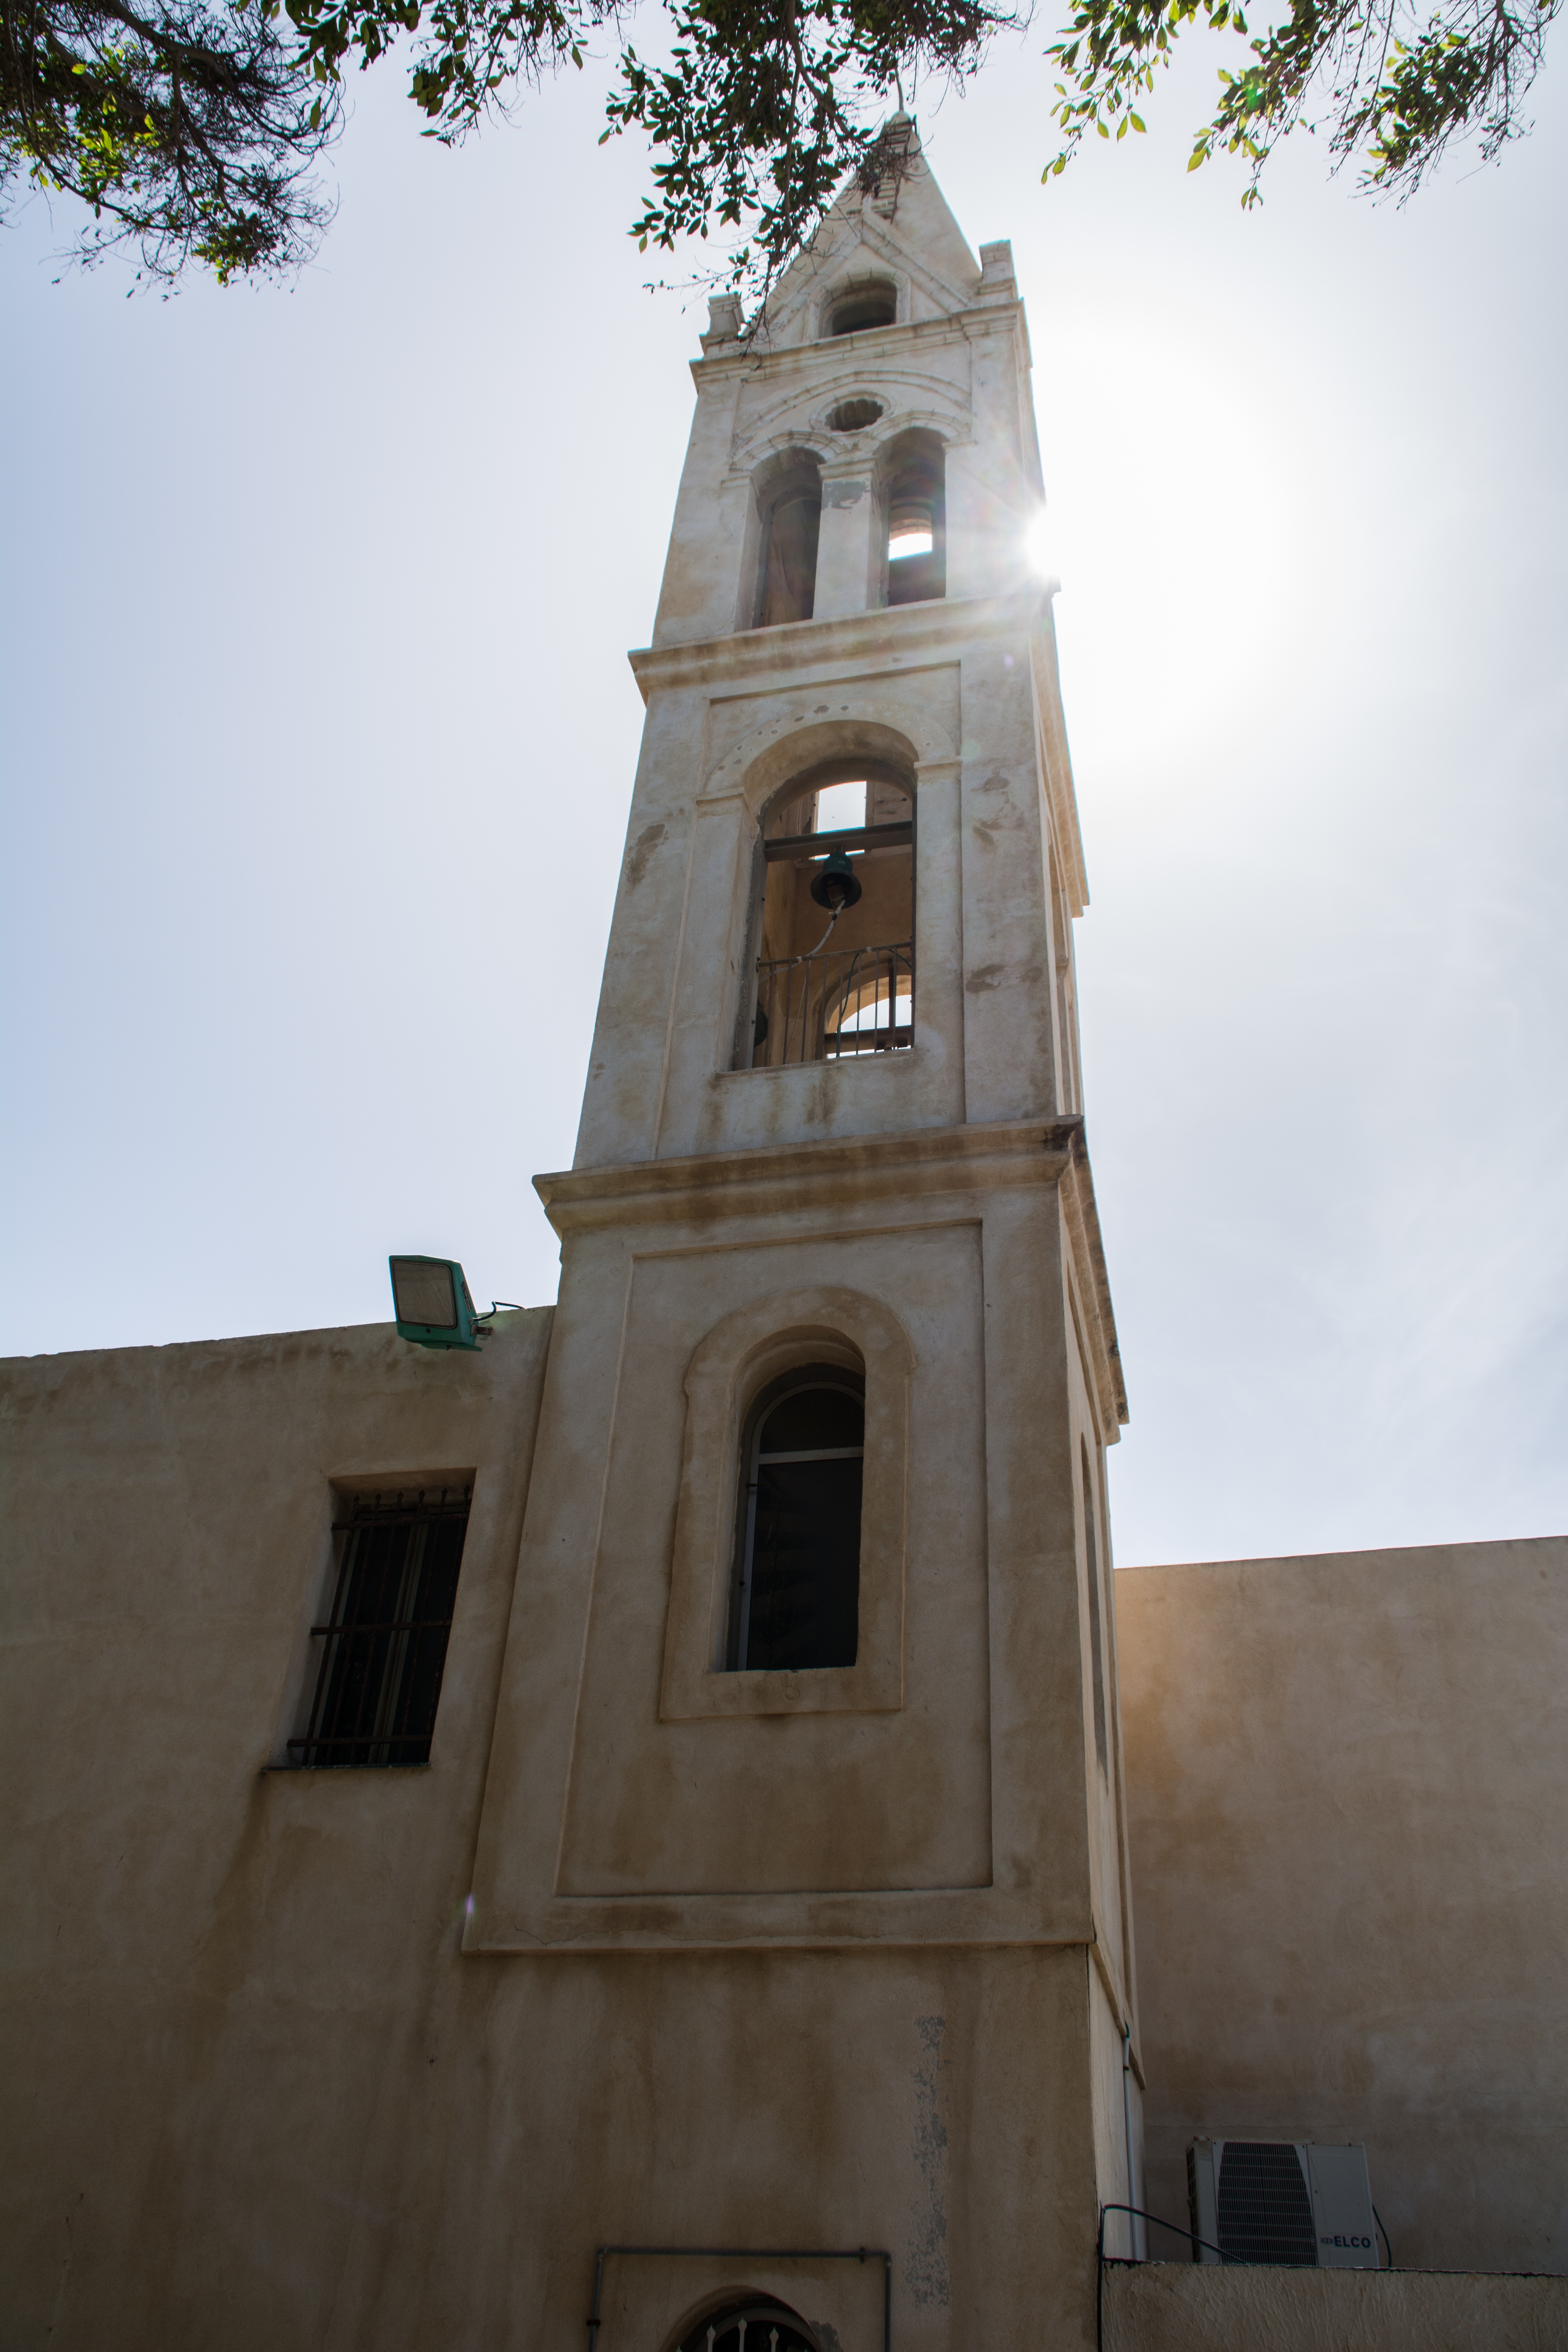
architecture, sky, building, monument, tower, facade, church, chapel, christian, place of worship, bell tower, old town, spire, steeple, israel, jaffa